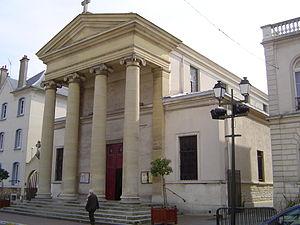
L'église Saint-Gilles de Bourg-la-Reine est d'une part l'un des éléments principaux du patrimoine de Bourg-la-Reine, commune française de la région Île-de-France et d'autre part le lieu de culte catholique de la paroisse Saint-Gilles de Bourg-la-Reine, l'une des 81 paroisses des Hauts-de-Seine.
Bourg-la-Reine est une commune française du département des Hauts-de-Seine en région Île-de-France, dans l'arrondissement d'Antony, au sud de Paris.